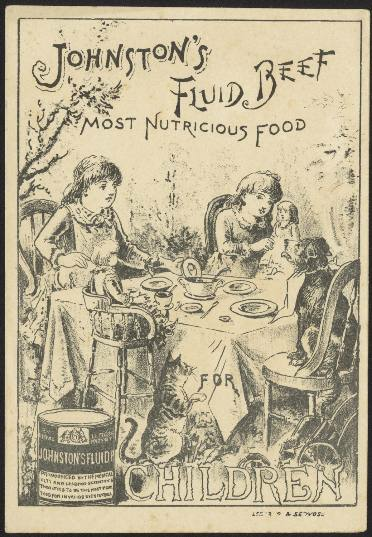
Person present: No